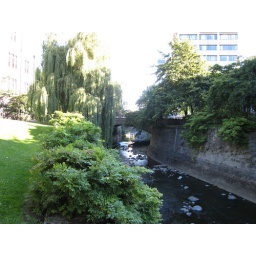
A bridge and the river which flows in front of the clocktower building. Yes, there is fish in the river (I've seen them).